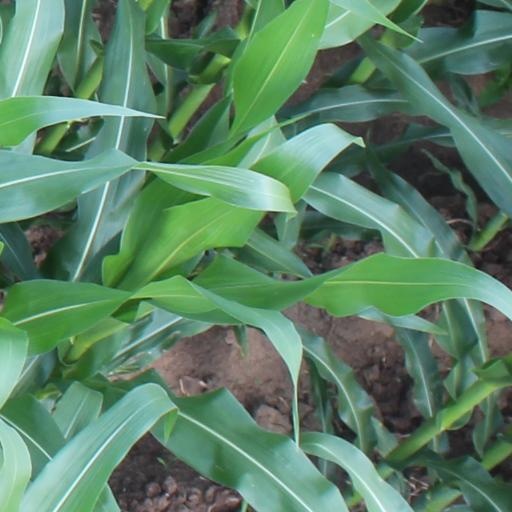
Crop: maize; corn